El Show de Xuxa

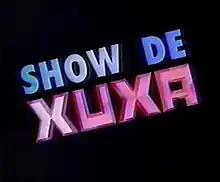

El Show de Xuxa was an Argentine Children's television series hosted by Xuxa, between May 6, 1991 and December 31, 1993 and directed by Marlene Mattos.